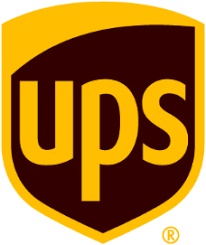
SetShipping10
Custom Shipping Cost
Brand: CraftBuzz
Category: Services > Business Services > Logistics & Removals